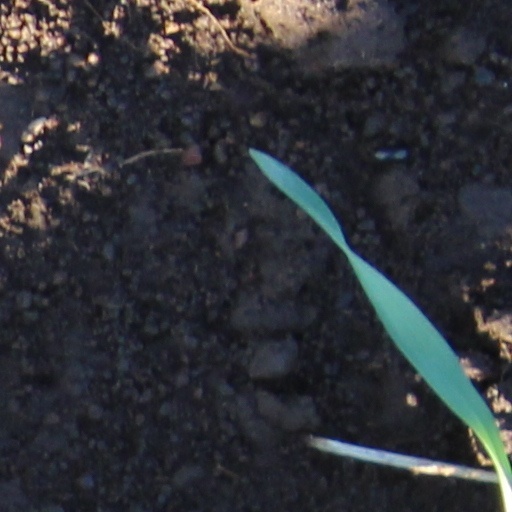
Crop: wheat